If I Didn't Care (album)

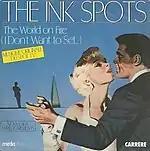

Due to the popularity of the commercial, Carrere Records reissued the album in France in 1983 noting on the cover "Musique originale du spot TV" (translation: original music from the television commercial). The album was retitled to "The World on Fire (I Don't Want to Set...)" by The Ink Spots.